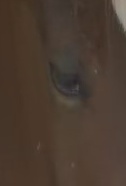
Face region: eyes (orbital_tightening_and_eye_area)
Pain indicator: moderately_present